Urdos

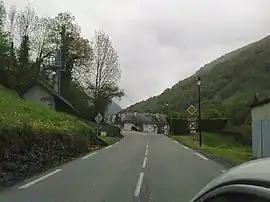
Town entrance

Urdos is a commune in the Pyrénées-Atlantiques department in south-western France.